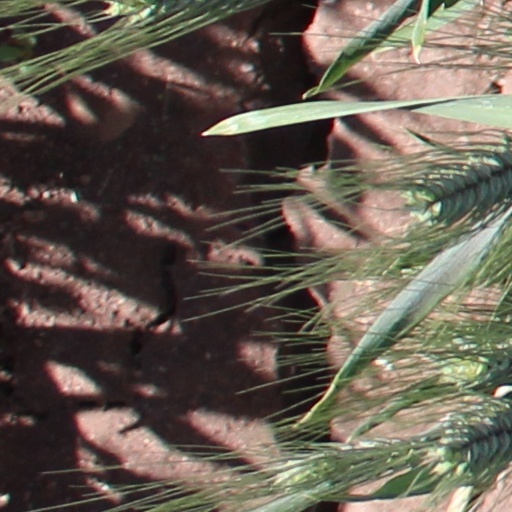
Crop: wheat